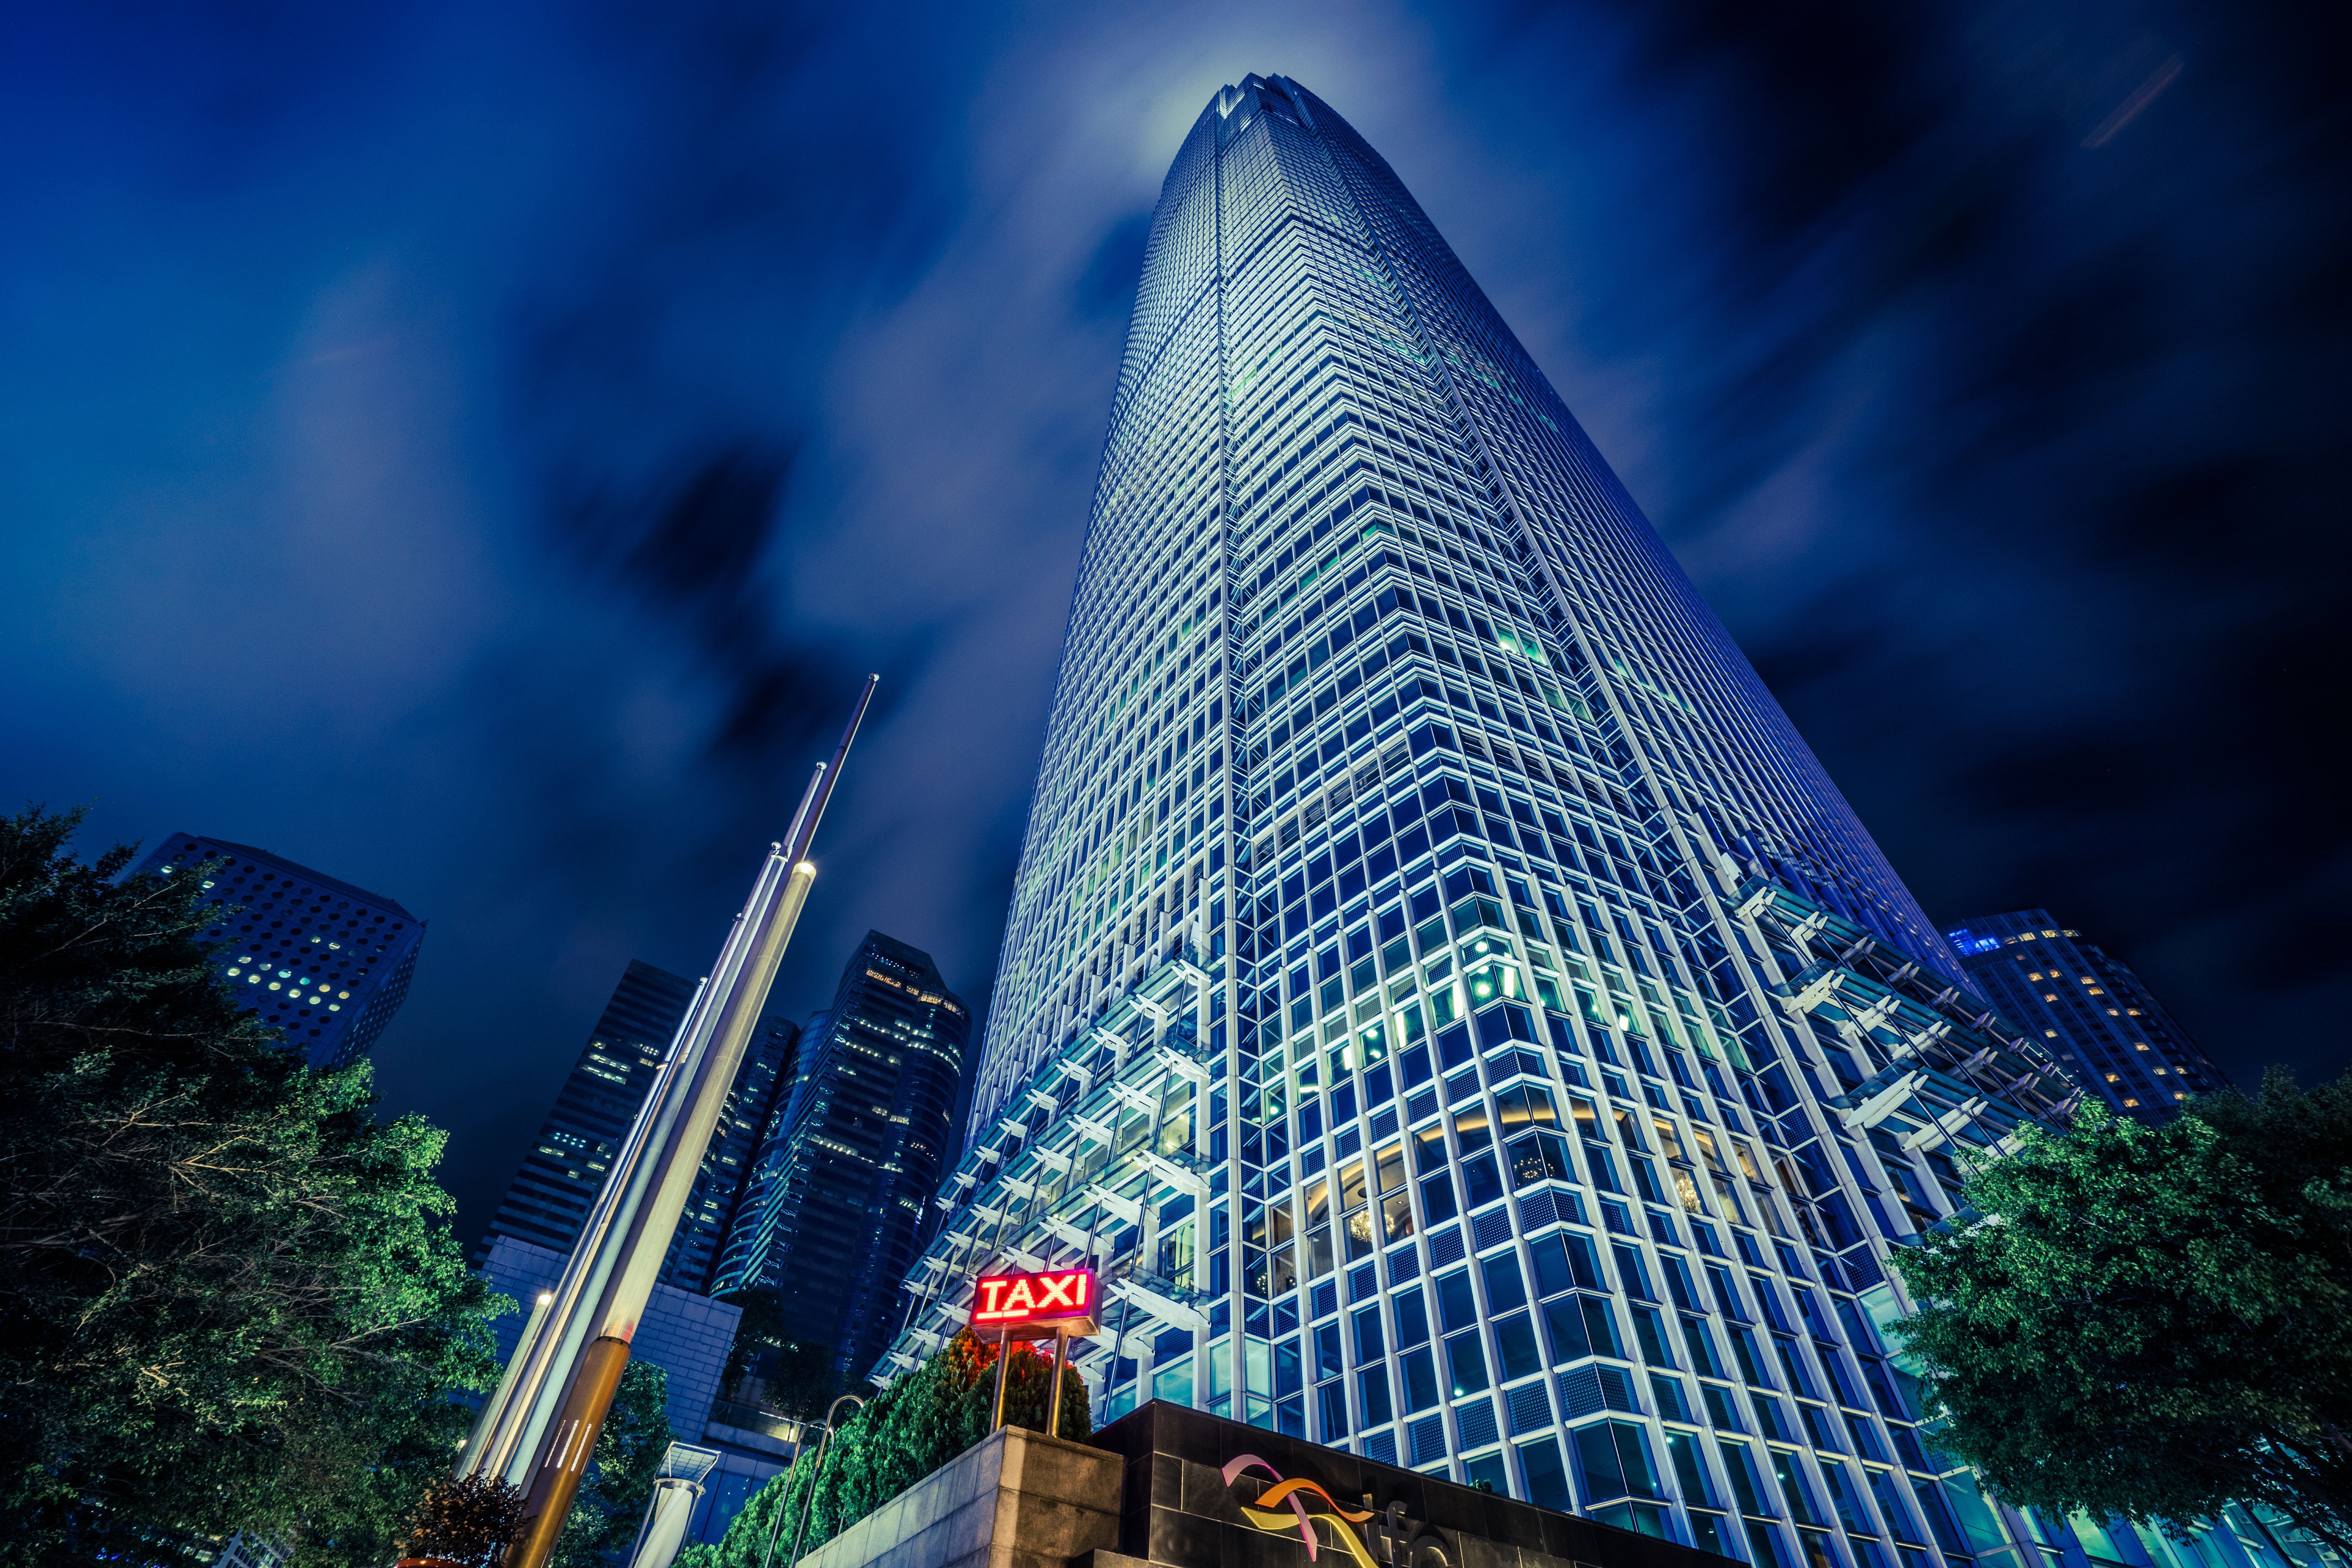
sky, skyline, night, city, skyscraper, cityscape, downtown, evening, reflection, tower, landmark, blue, tower block, nightphotography, cool image, hongkong, i, shape, ilce7m2, fe1635mmf4zaoss, metropolis, ifc2, urban area, human settlement, atmosphere of earth, metropolitan area